Punching the Air

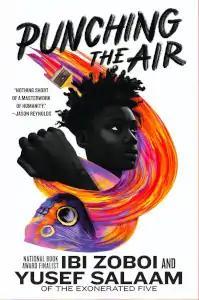

Punching the Air is a young adult novel-in-verse by Ibi Zoboi and Dr. Yusef Salaam, published September 1, 2020 by Balzer + Bray.